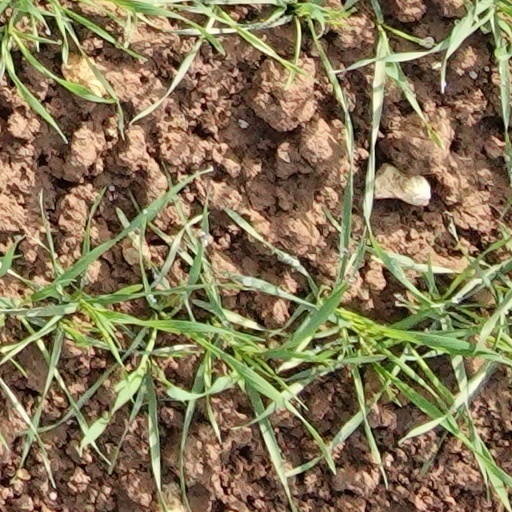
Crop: wheat